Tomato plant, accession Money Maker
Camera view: horizontal (90 deg, fisheye); turntable rotation: 150 degrees
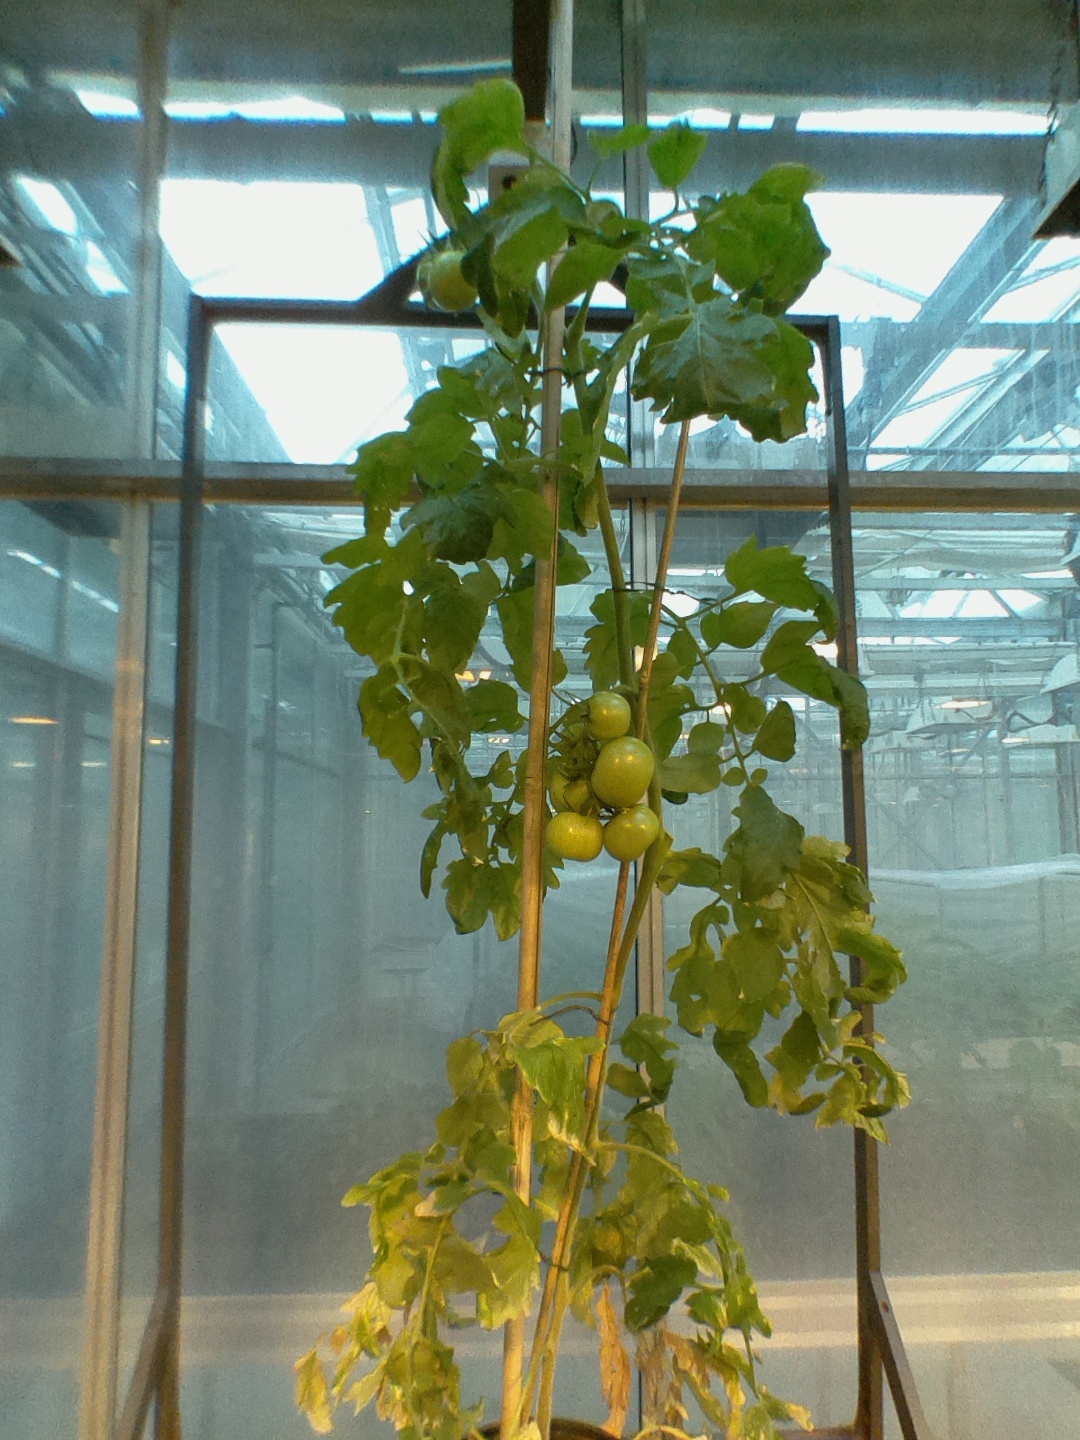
BBCH growth stage 77: 70%-80% of final fruit size